100th Anniversary of the Chinese Communist Party

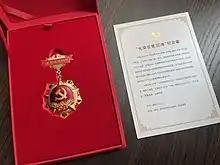
The Commemorative medal and its introduction card

Throughout June 2021, light shows took place in celebration of the anniversary in multiple Chinese cities including Beijing, Shanghai and Shenzhen.